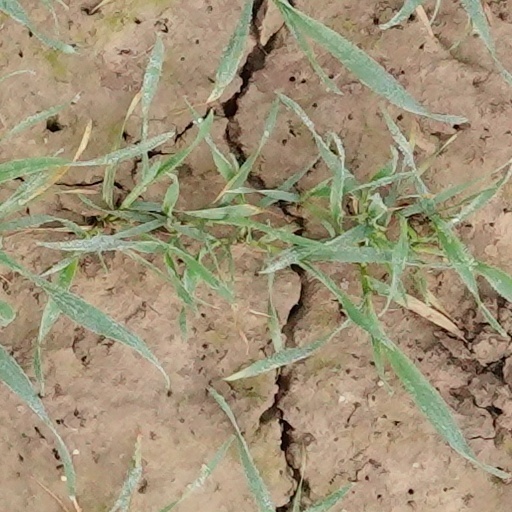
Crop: wheat